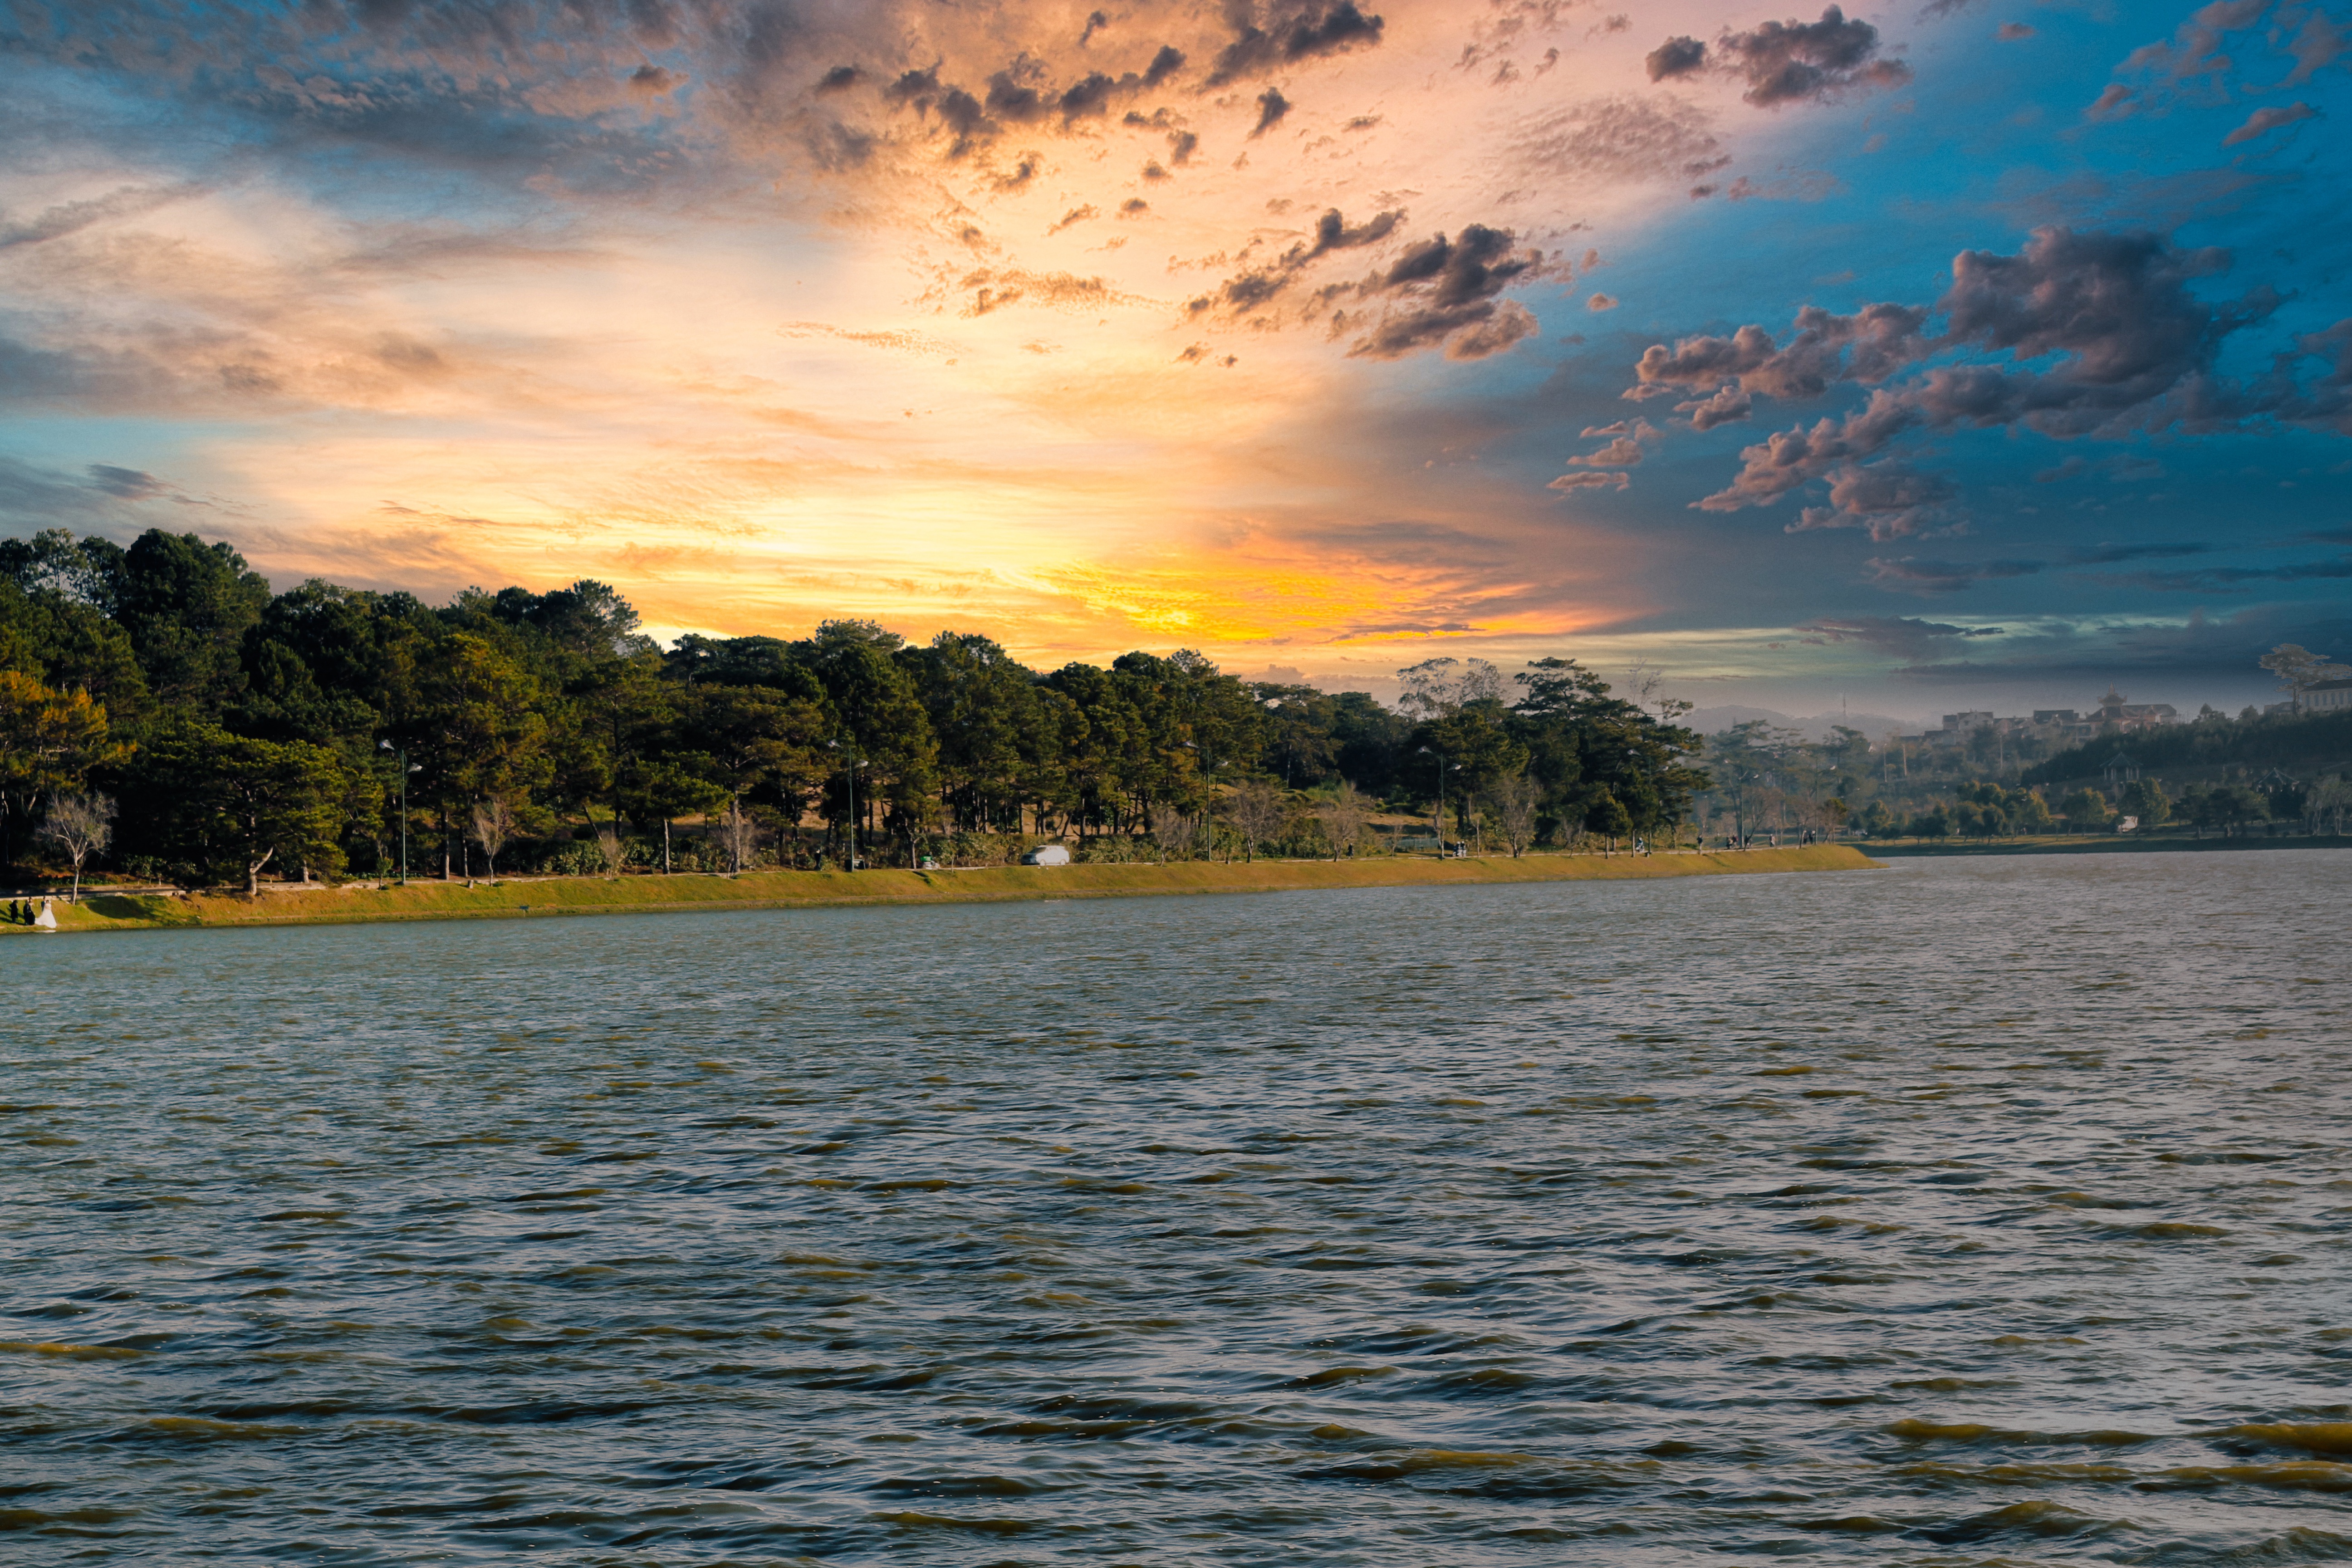
natural, cloud, water, sky, atmosphere, natural landscape, afterglow, tree, dusk, sunlight, lake, coastal and oceanic landforms, watercourse, sunset, bank, landscape, cumulus, sunrise, horizon, wind wave, plant, calm, red sky at morning, reflection, shore, dawn, evening, reservoir, palm tree, lake district, coast, channel, wilderness, wave, tropics, ocean, sound, hill, loch, meteorological phenomenon, beach, lacustrine plain, sun, bay, inlet, island, vacation, floodplain, sea, arecales, caribbean, tide